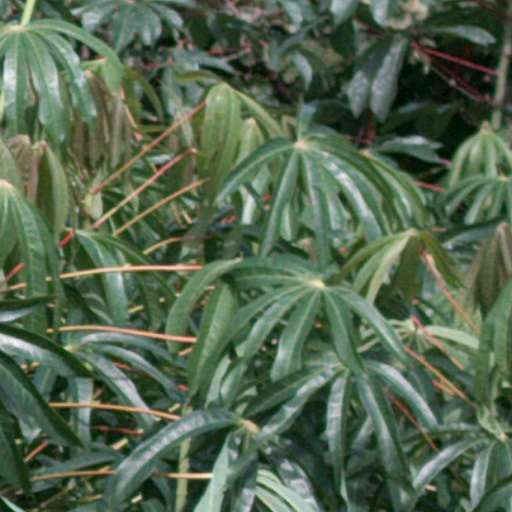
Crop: cassava